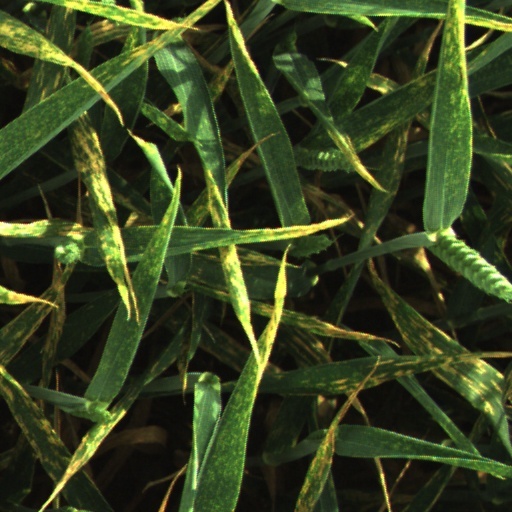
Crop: wheat